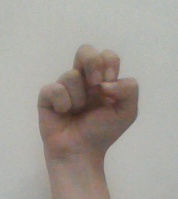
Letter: gaaf